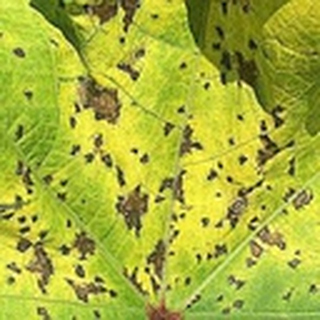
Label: cotton_bacterial_blight